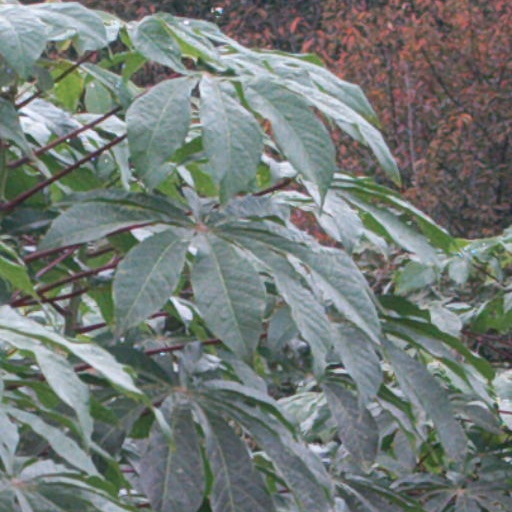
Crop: cassava